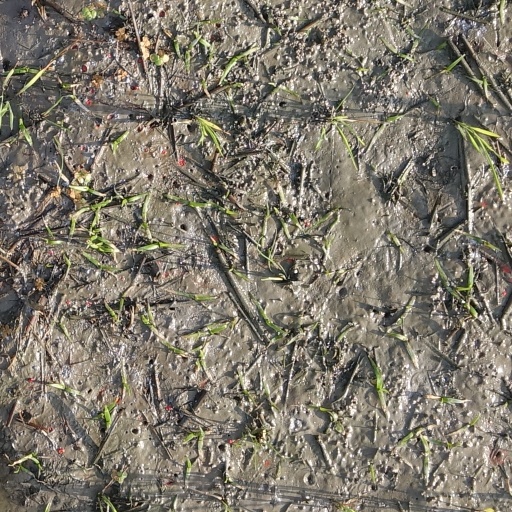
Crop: rice